Metaxades

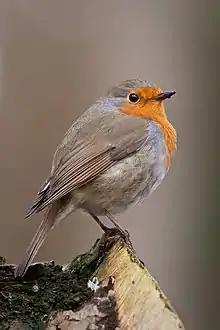
Erithacus rubecula

The events began on Lazarus Saturday. In Metaxades, the "Lazarines" (also known as "Lazaritses, Lazaraios, Lazarakia, Lazarice" or "Lazaritsia" in other villages) began preparations for the feast of Saint Lazarus as early as Clean Monday. This tradition is a South Slavic procession, also referred to as "Lazaruvane" in Bulgaria, is part of the broader customs observed during the Eastern Orthodox feast of Lazareva Subota, the day before Palm Sunday.